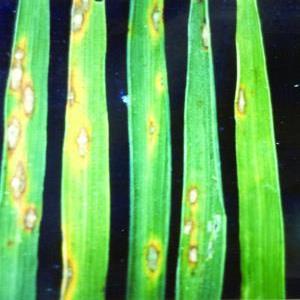
Disease: Blast